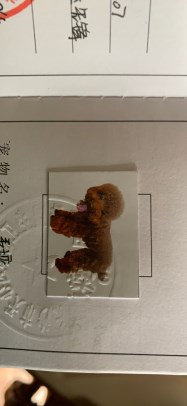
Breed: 2925-n000114-toy_poodle